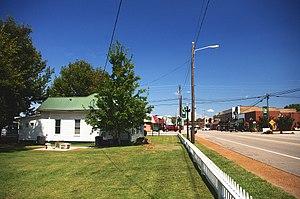
Ardmore est une municipalité américaine située dans le comté de Limestone en Alabama. Selon le recensement de 2010, sa population est de 1 194 habitants.